Genocide of Serbs in the Independent State of Croatia

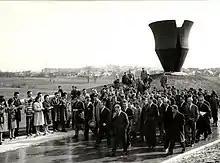
Josip Broz Tito visits the memorial park in Sremska Mitrovica, dedicated to the victims in Syrmia

Bishops of the Serbian Orthodox Church dioceses in the Independent State of Croatia were targeted during religious persecutions. On 5 May 1941, the Ustaše tortured and killed Platon Jovanović of Banja Luka. On 12 May, Bishop Petar Zimonjić, Metropolitan of the Eparchy of Dabar-Bosna, was killed and in mid-August Bishop Sava Trlajić was killed. Dositej Vasić, the Metropolitan of the Metropolitanate of Zagreb and Ljubljana died in 1945 as result of wounds from torture by Ustaše. Nikola Jovanović, the Bishop of the Eparchy of Zahumlje and Herzegovina died in 1944, after he was beaten by the Ustaše and expelled to Serbia. Irinej Đorđević, the Bishop of the Eparchy of Dalmatia was interned to Italian captivity. There were 577 Serbian Orthodox priests, monks and other religious dignitaries in the NDH in April 1941. By December, there were none left. Between 214 and 217 were killed, 334 were exiled, eighteen fled and five died of natural causes. In Bosnia and Herzegovina, 71 Orthodox priests were killed by the Ustaše during WWII, 10 by the Partisans, 5 by the Germans, and 45 died in the first decade after the end of WWII.